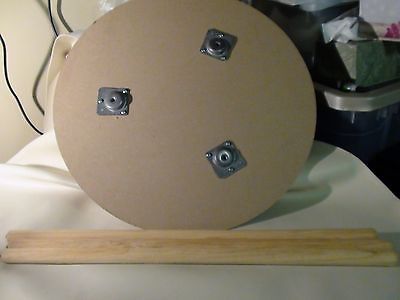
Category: table